Hither Green TMD

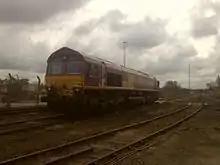
A Class 66 locomotive on shed in 2014

Between 1959 and 1962, 98 Type 3 British Rail Class 33s were allocated to the depot. Many of these were subsequently transferred to Eastleigh TMD but, in 1979, 45 members of the class still remained. In 1980, the depot had an allocation of 42 Class 33s, five Class 08s and four Class 09s. Class 33 began to be phased out in 1990 and was completely withdrawn by 1998, when the depot lost its permanent locomotive allocation.